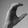
ASL letter: C